Describe the emotion expressed in this image:  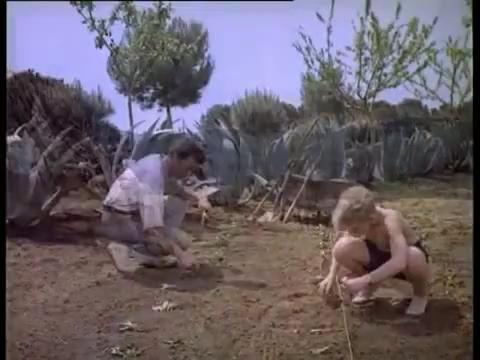
This person displays Fear, valence and arousal with low intensity.